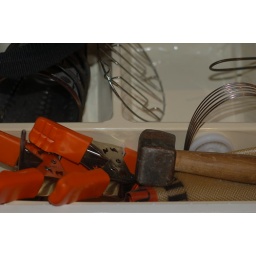
9:11 pm 6/17/2008 the top drawer in the baking center. obviously this is a guy's kitchen